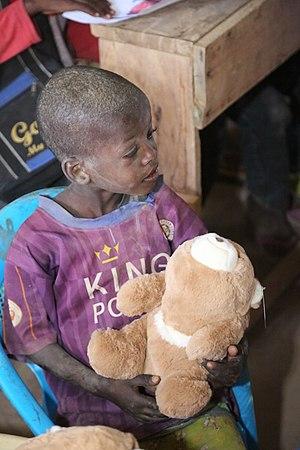
Le Kenya, en forme longue la république du Kenya est un pays d’Afrique de l'Est. Il est limitrophe du Soudan du Sud au nord-ouest, de l’Éthiopie au nord, de la Somalie à l’est, de l’Ouganda à l’ouest et de la Tanzanie au sud-sud-ouest. Il est baigné par l’océan Indien au sud-est.